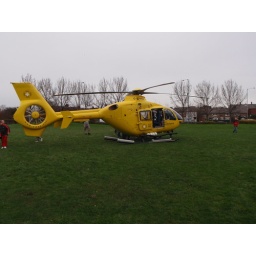
HM72 pictured in Leyland assisting land crew colleagues dealing witha 10 year old boy trapped beneath a car